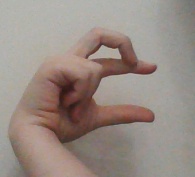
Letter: thal